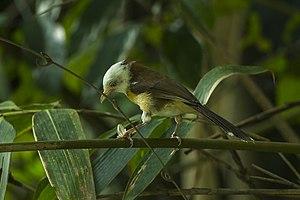
Le Gampsorin à tête blanche, anciennement connu en tant que Actinodure à tête blanche, est une espèce de passereaux de la famille des Pellorneidae.